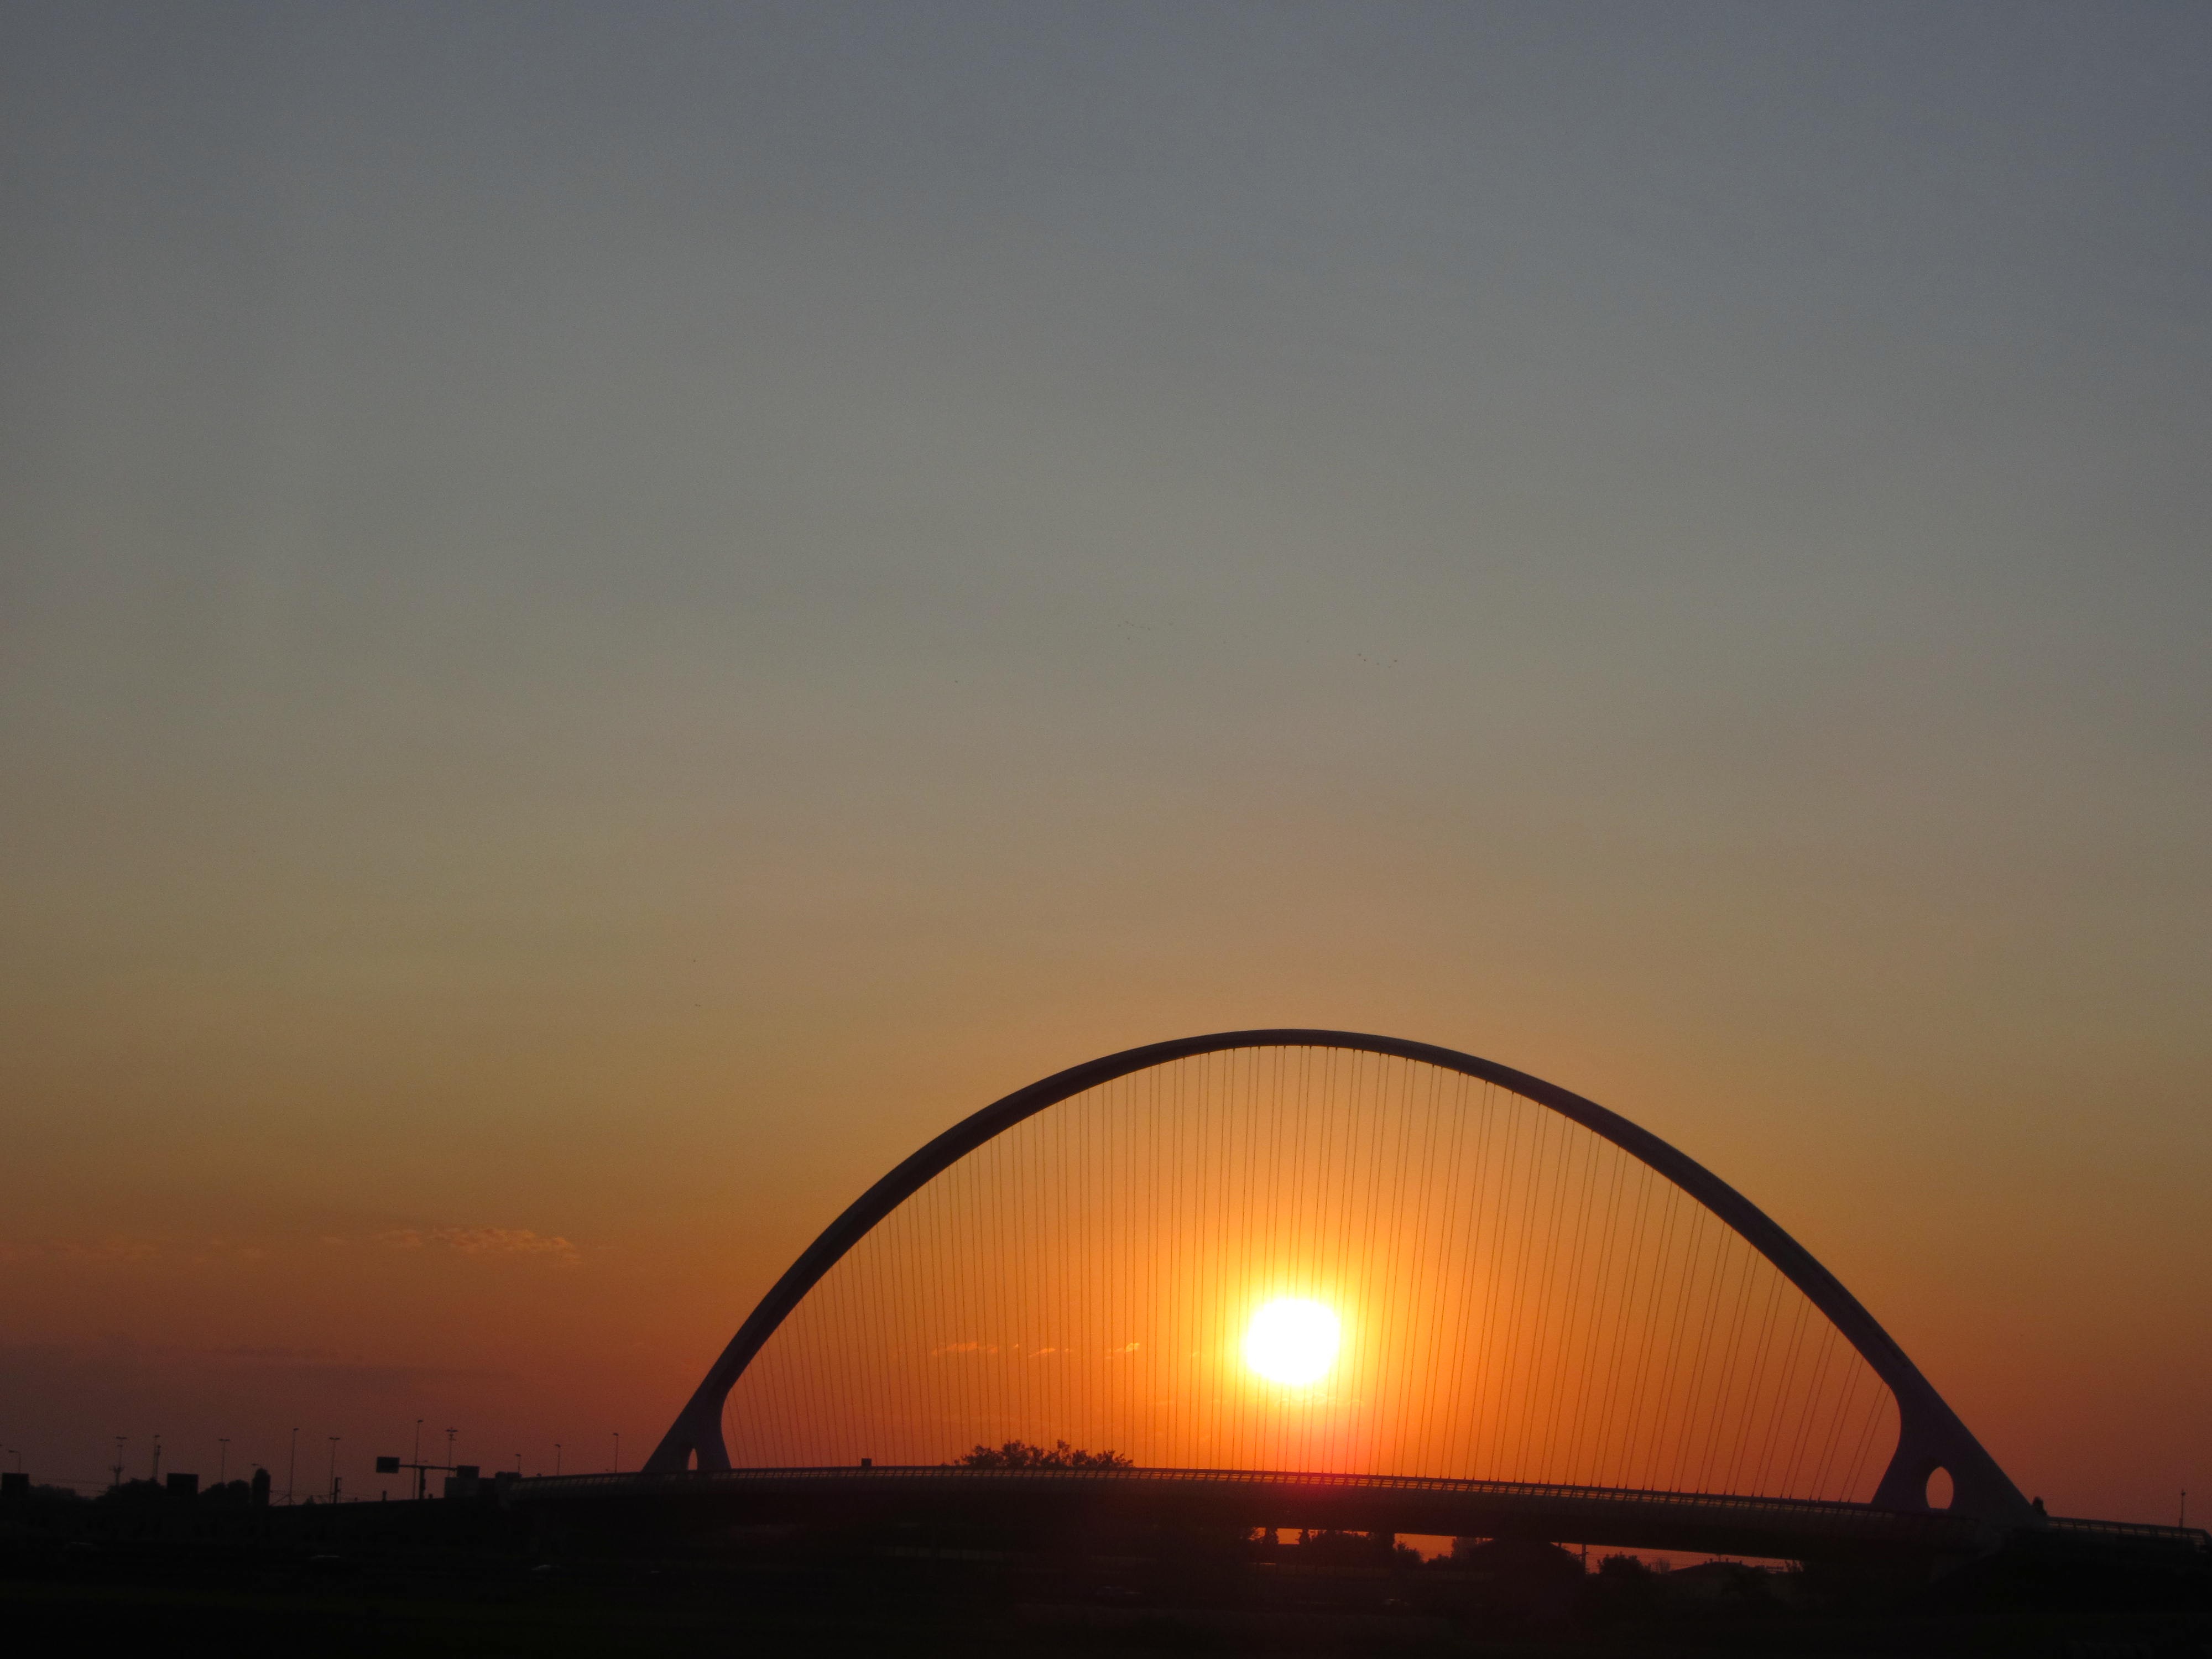
sea, horizon, silhouette, light, sky, sun, sunrise, sunset, bridge, sunlight, morning, dawn, dusk, evening, afterglow, atmospheric phenomenon